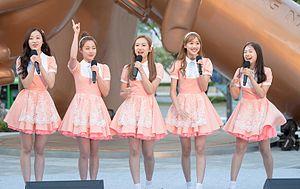
April est un girl group sud-coréen formé par DSP Media en 2015.